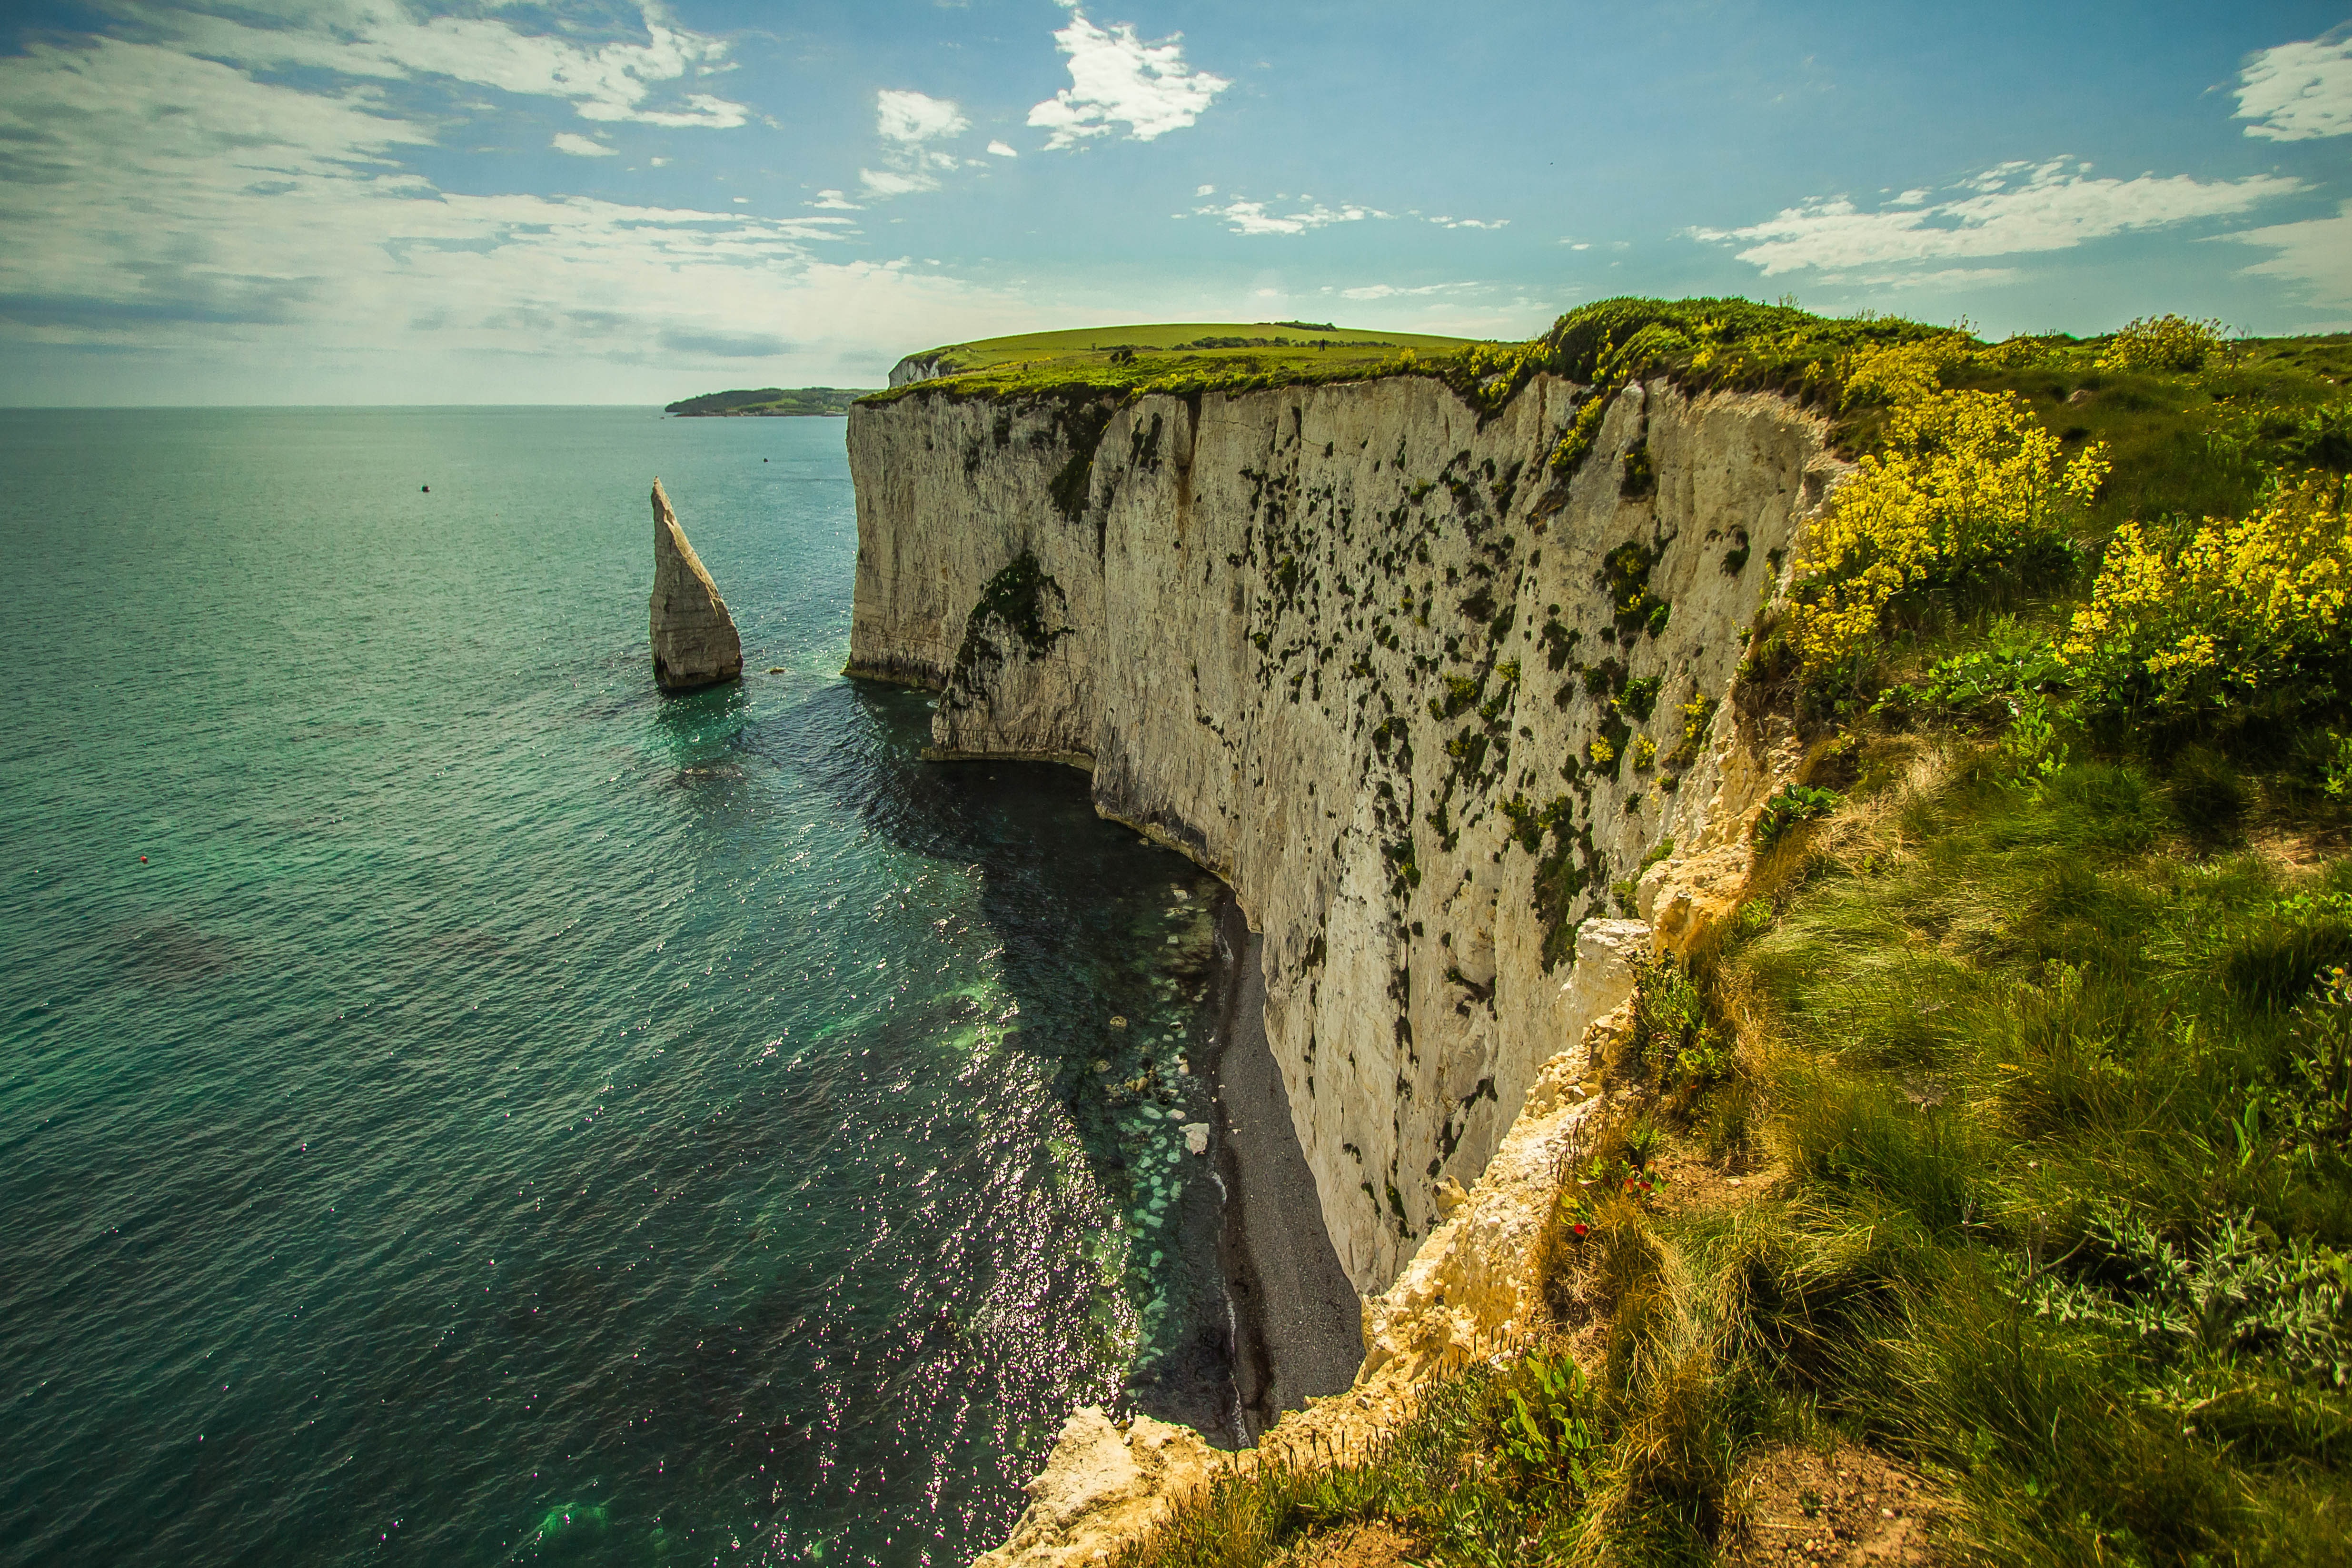
landscape, sea, coast, water, nature, rock, ocean, cliff, bay, terrain, waterway, body of water, rocks, water feature, cape, landform